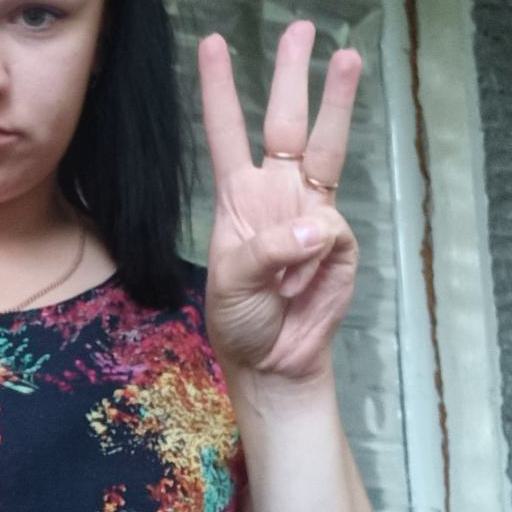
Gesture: three